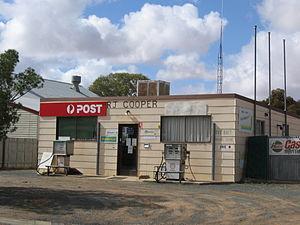
L’architecture australienne, au moins au début de l'histoire du pays, fut influencée par les architectures anglaise et américaine. Au mieux, les architectes australiens cherchaient à être les premiers à importer les nouveaux styles et essayaient de leur donner des caractères locaux. L'architecture australienne contemporaine post-seconde Guerre mondiale reflète le multiculturalisme de la société australienne et lui donne une identité émergente multifactorielle.